Grinnell Company-General Fire Extinguisher Company Complex

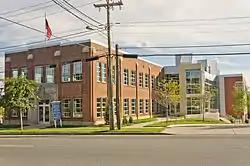
Grinnell Company Office Building, September 2014

Grinnell Company-General Fire Extinguisher Company Complex is a historic factory complex located at Charlotte, Mecklenburg County, North Carolina. It was built in 1929–1930, and consists of a two-story office building and massive tall, one-story Grinnell manufacturing building. The office building is a reinforced concrete structure, with a brick veneer, a flat roof, and a parapet capped in concrete coping. The manufacturing building has a poured concrete slab foundation, brick veneered walls, a steel framing system consisting of I-beam piers and heavy Pratt truss roof, banks of continuous, steel sash windows, and large, sawtooth monitors. The complex was built for the largest manufacturer of automatic sprinklers and other fire protection products in North America.